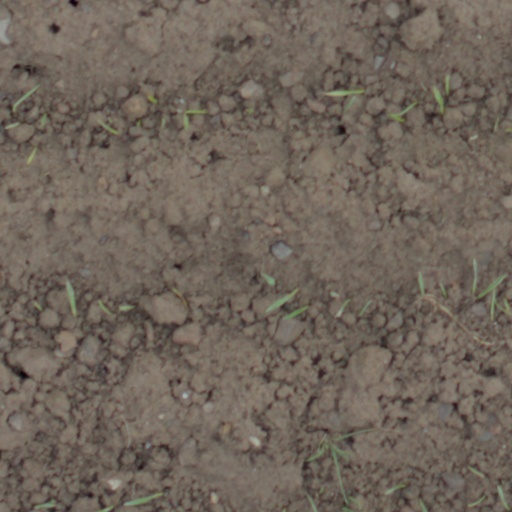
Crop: wheat